Joppenbergh Mountain

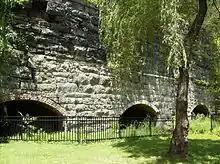
Defunct cement kilns in Willow Kiln Park, at the base of Joppenbergh

In 2003, the town of Rosendale considered either leasing a tract of land near Joppenbergh, or purchasing a lot, to expand parking on Main Street. The lot belonged to former village mayor Joseph Reid, who refused to sell it to the town. Although the town board considered using eminent domain to acquire Reid's property, it agreed in June 2004 to lease the Joppenbergh property instead, for a period of 10 years, at a rate of $3,500 each year. One member of the town board opposed the deal because it would not secure the land beyond the 10-year term. The lease allowed the town to create a park by the municipal lot, Willow Kiln Park, which contains several defunct cement kilns. Willow Kiln Park has served as the setting of an art show and, following a zombie-themed street festival, a concert.